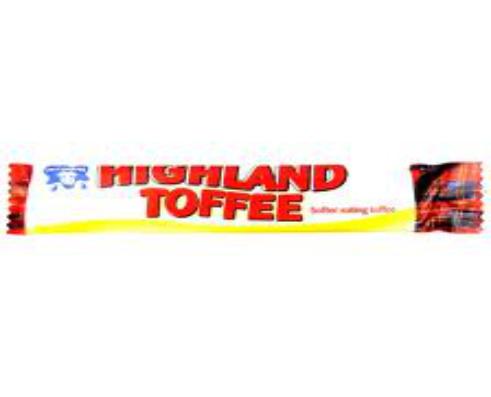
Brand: Highland Toffee
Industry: Food